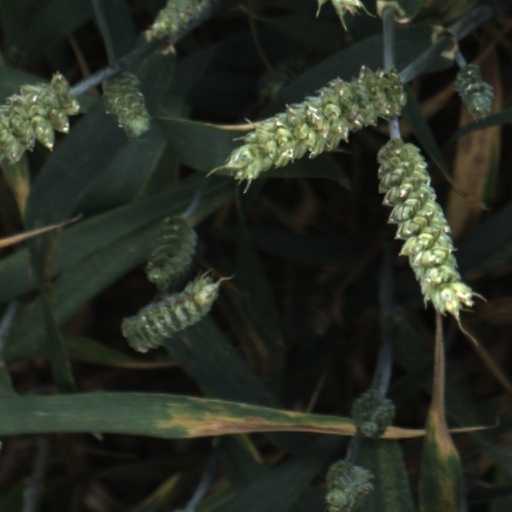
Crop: wheat